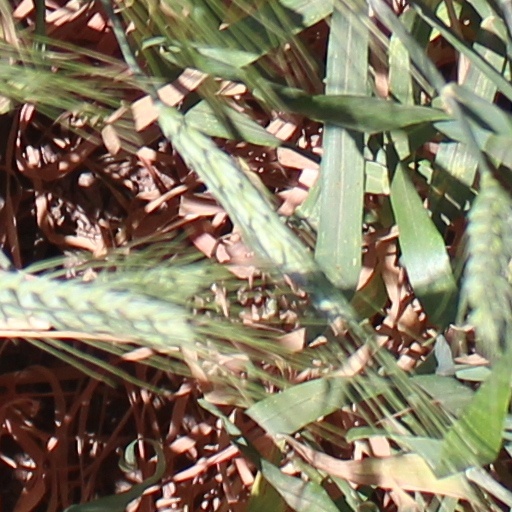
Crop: wheat